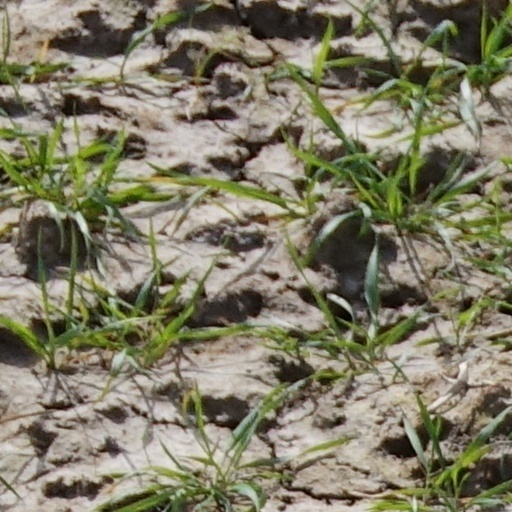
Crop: wheat